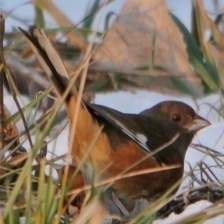
Species: EASTERN TOWEE
Scientific name: PIPILO ERYTHROPHTHALMUS